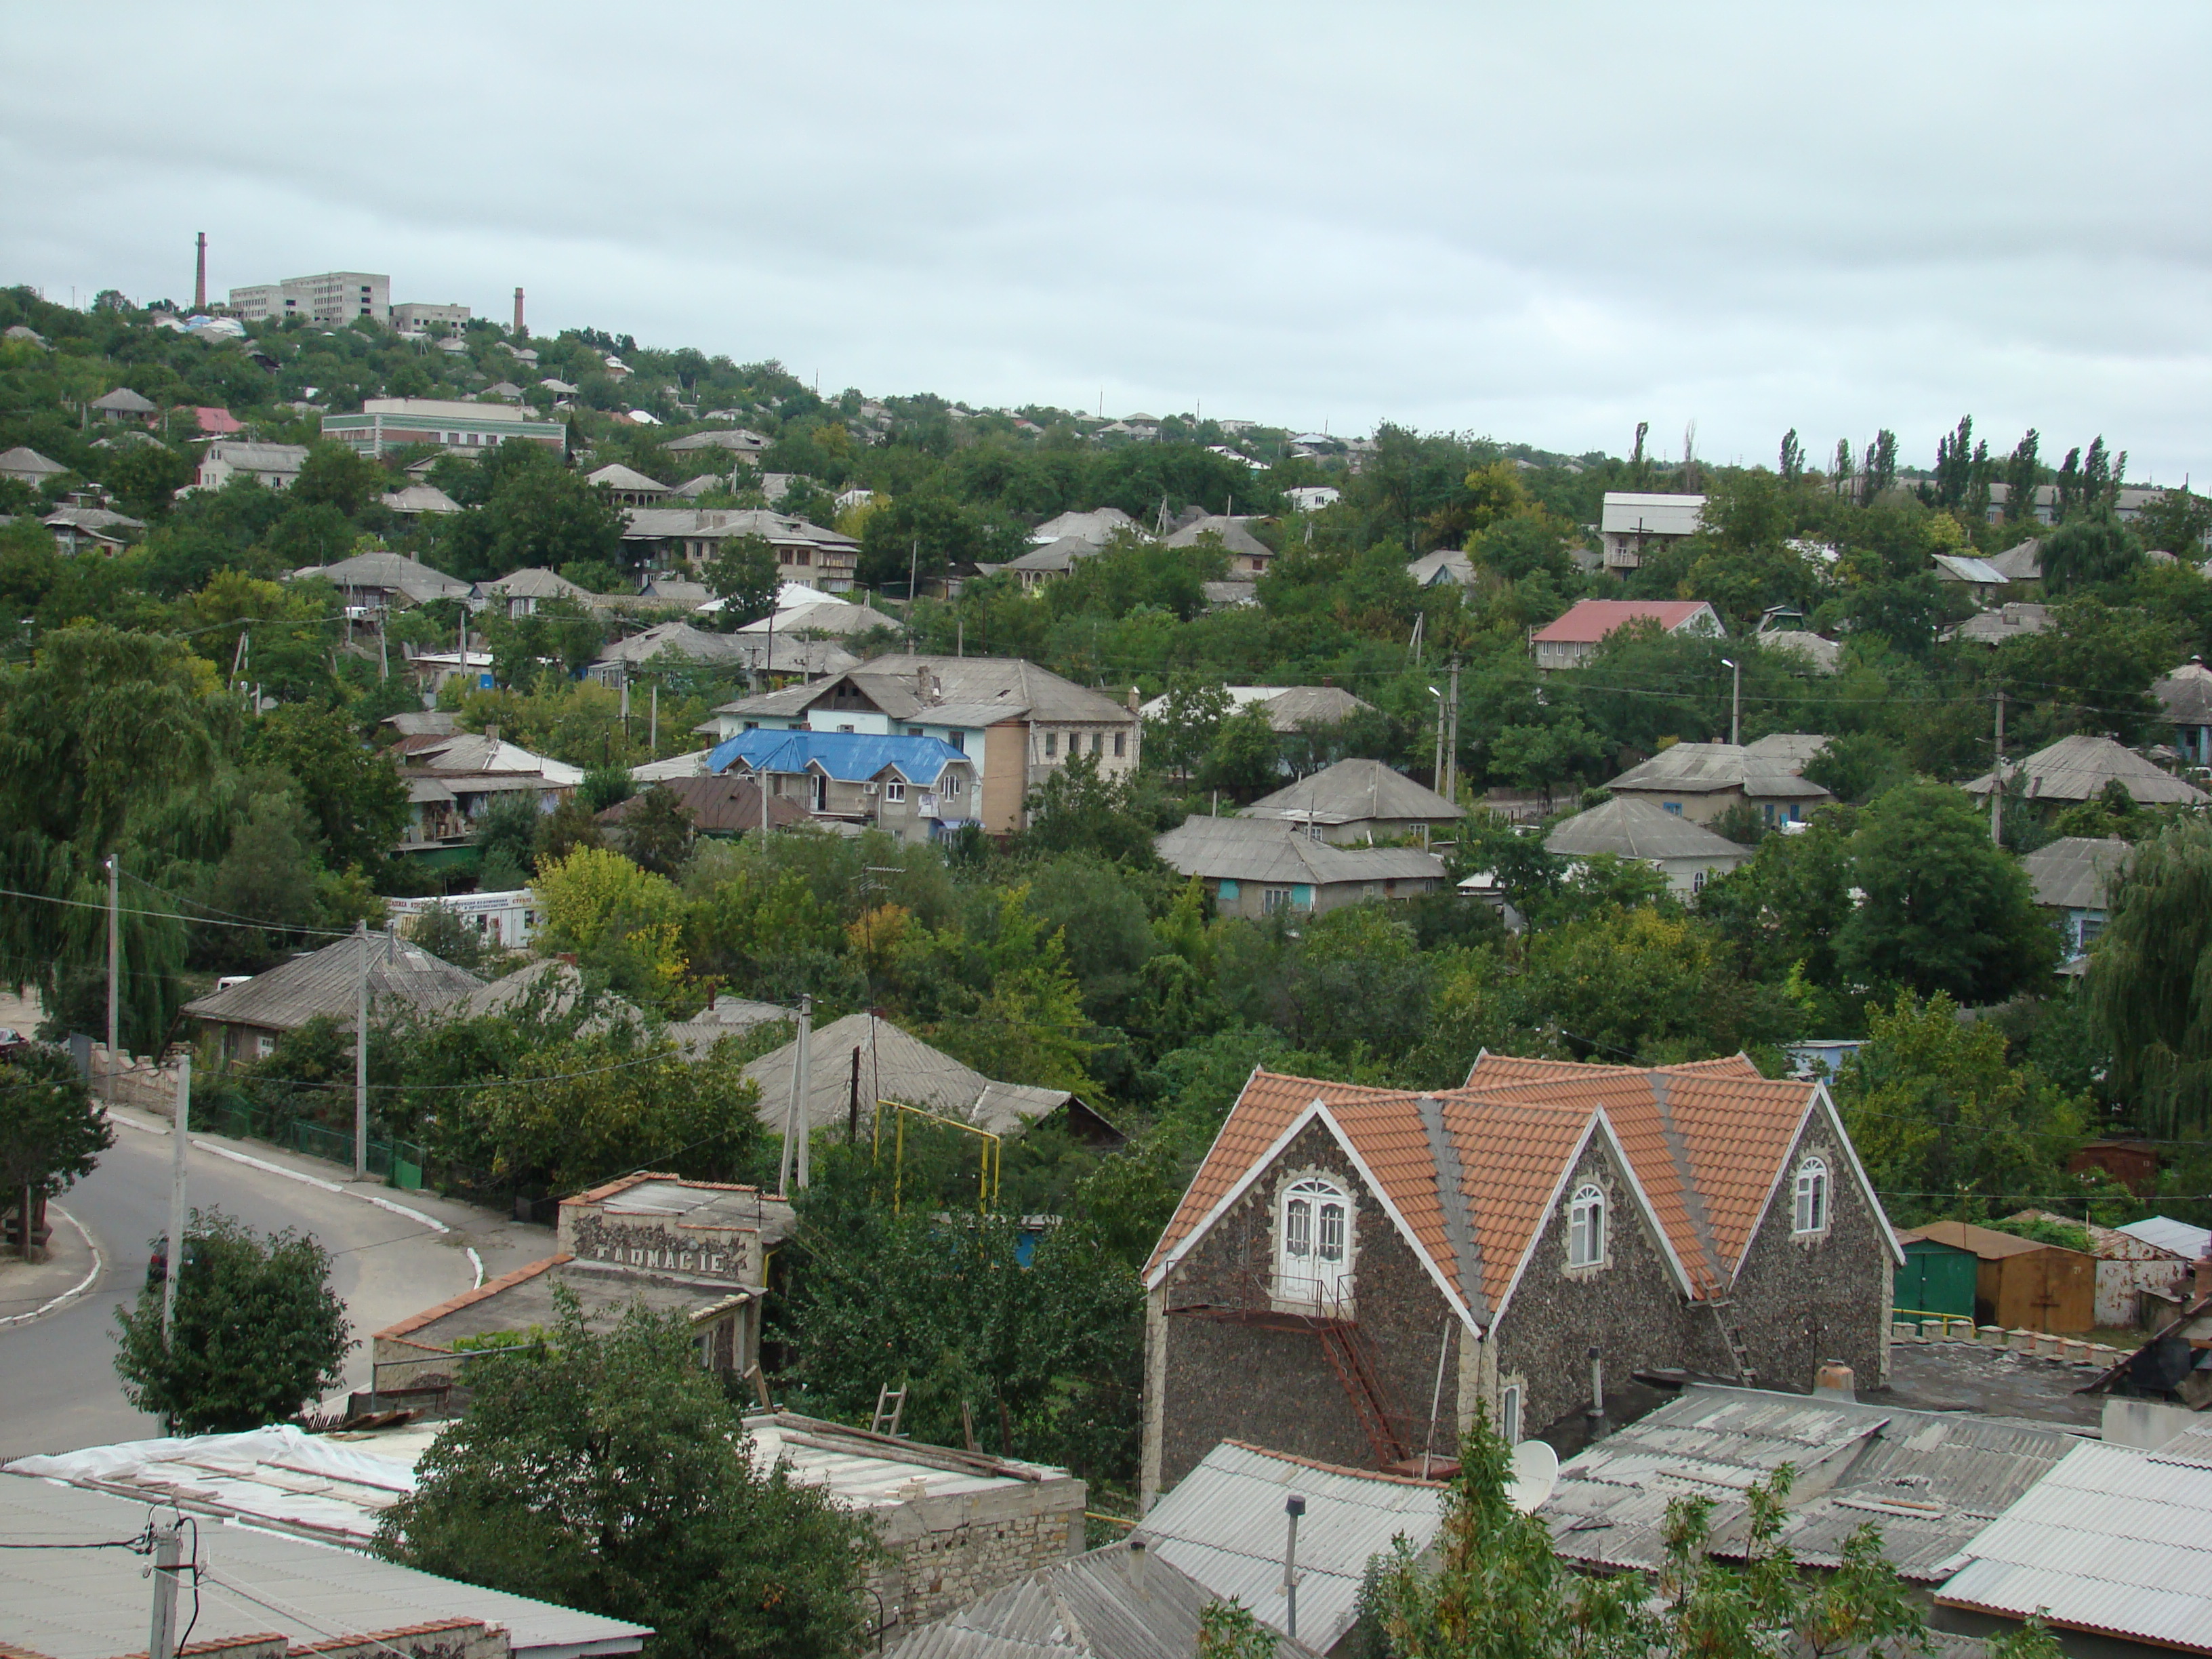
town, vacation, travel, village, suburb, property, resort, sony, estate, dsch9, moldova, soroca, neighbourhood, residential area